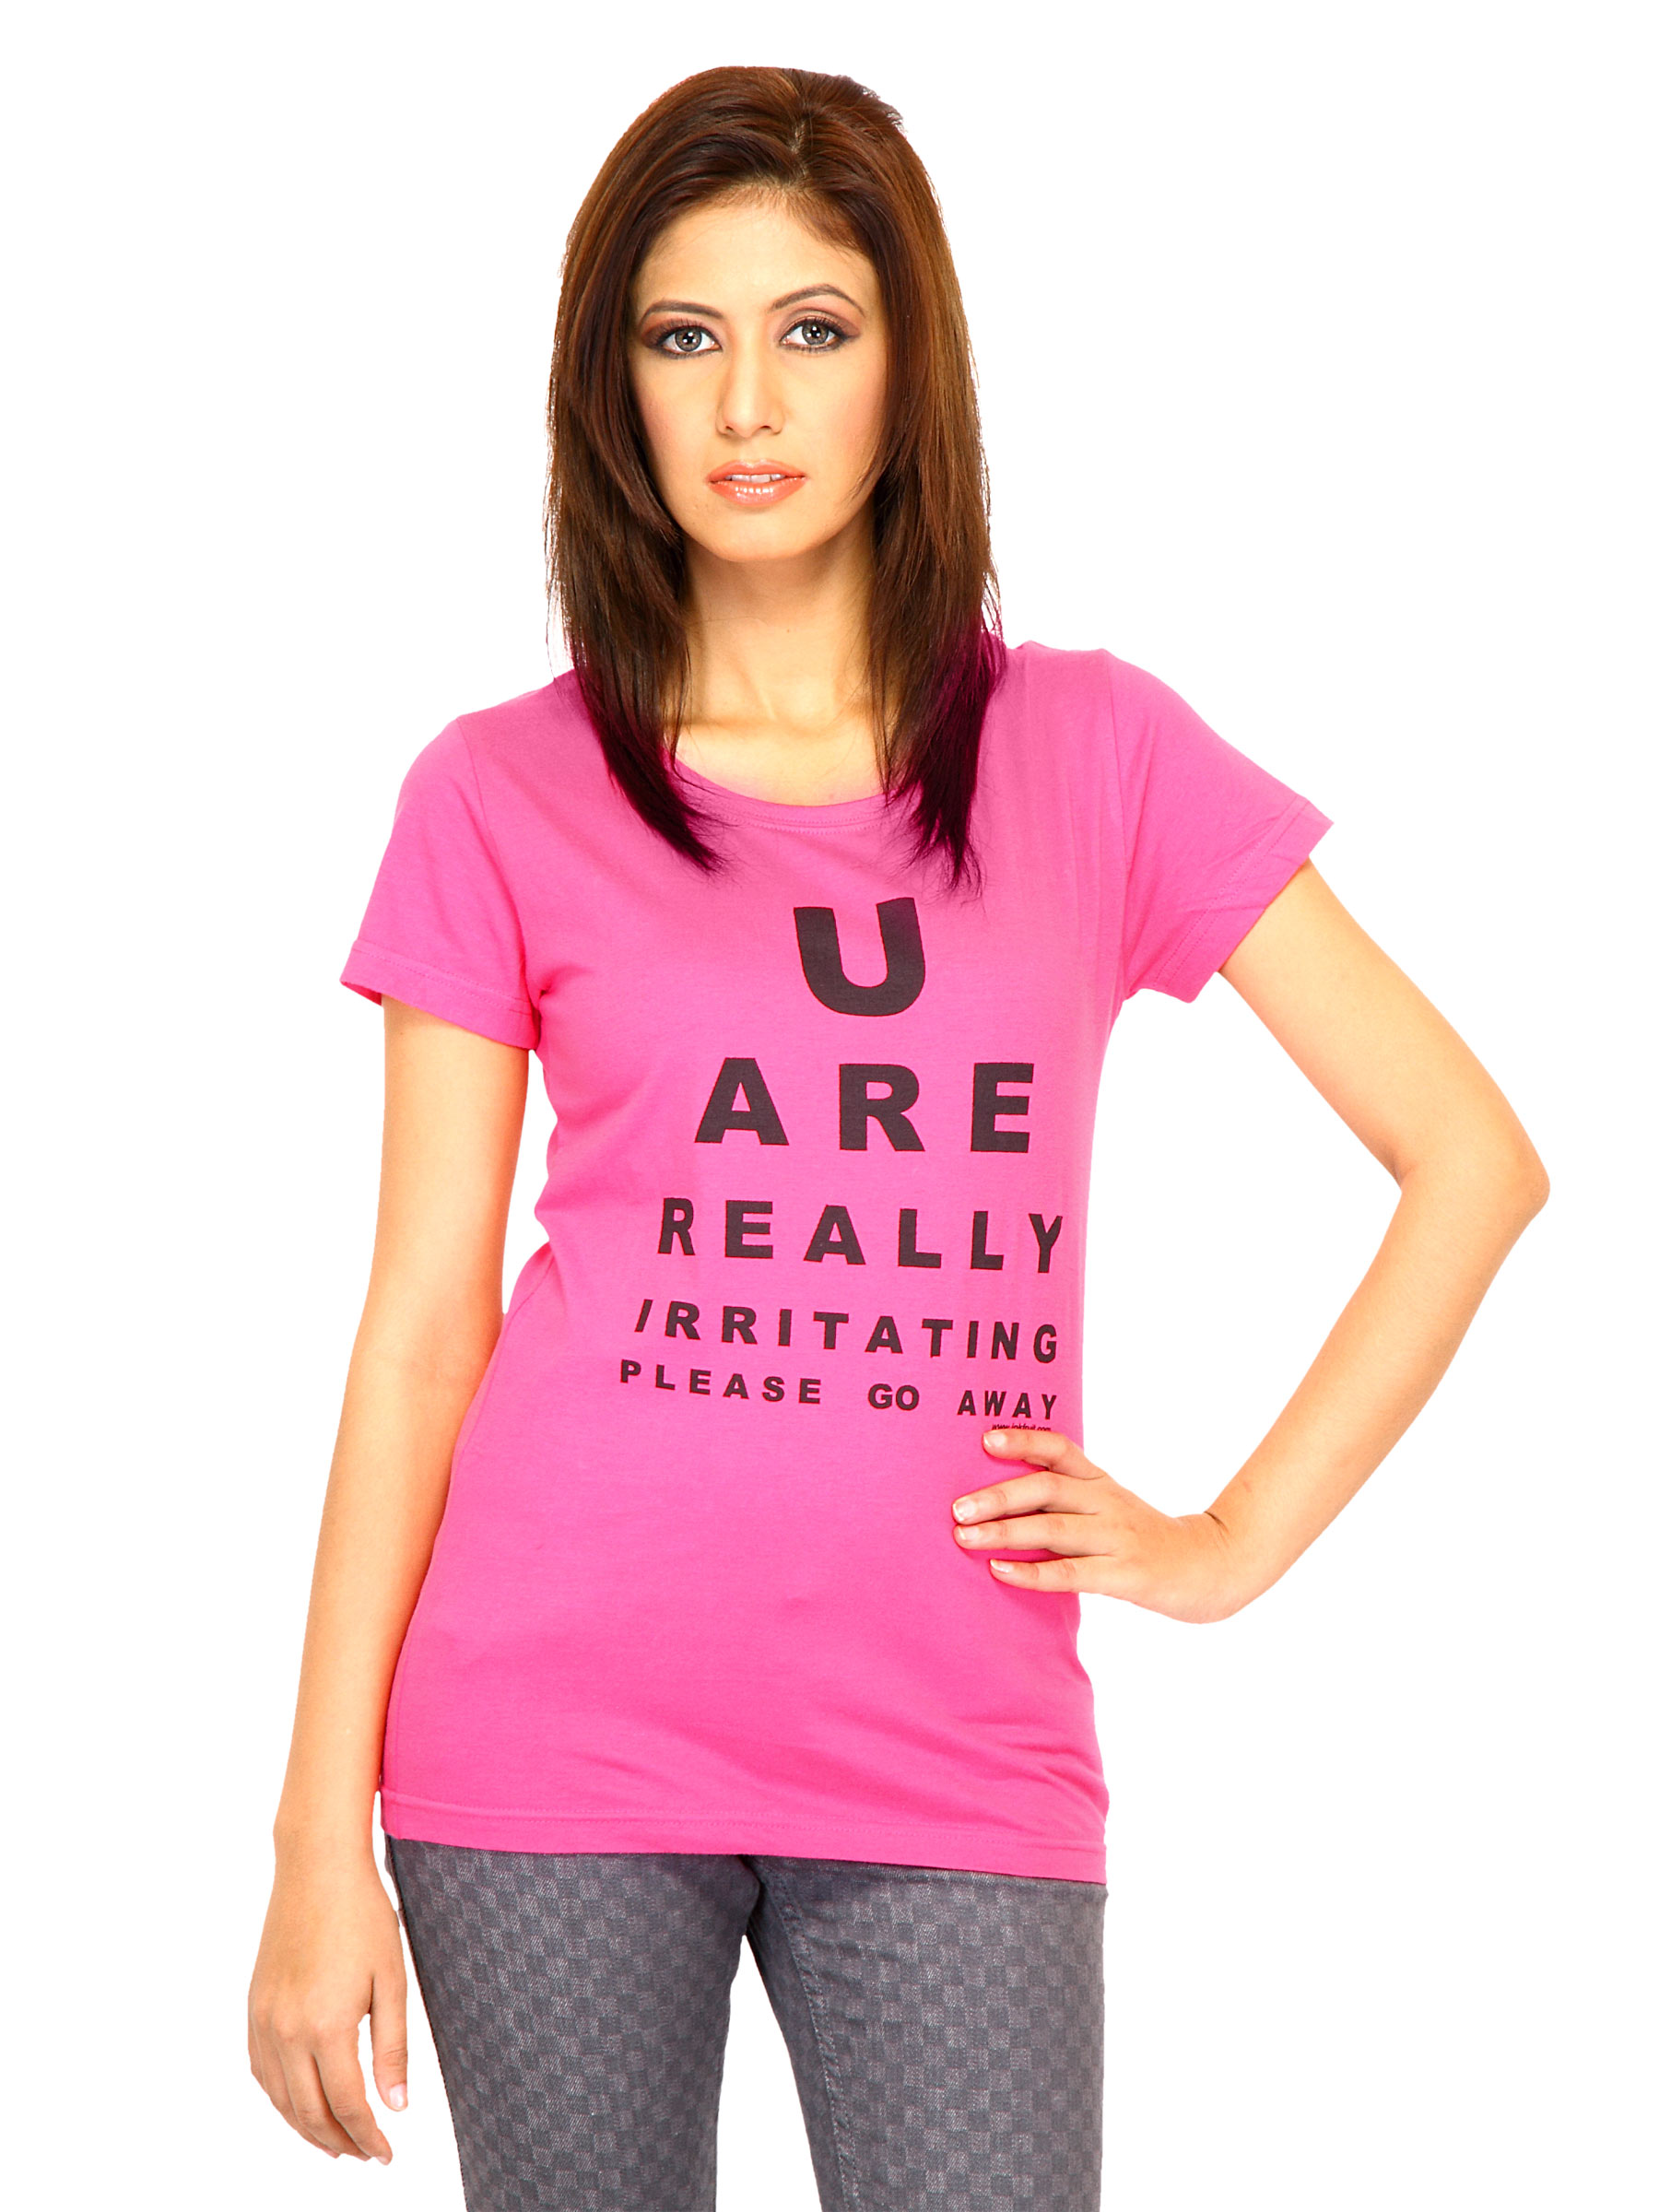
Inkfruit Women Irritating Pink Tshirts
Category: Apparel / Topwear / Tshirts
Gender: Women
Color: Pink
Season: Fall 2011
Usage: Casual